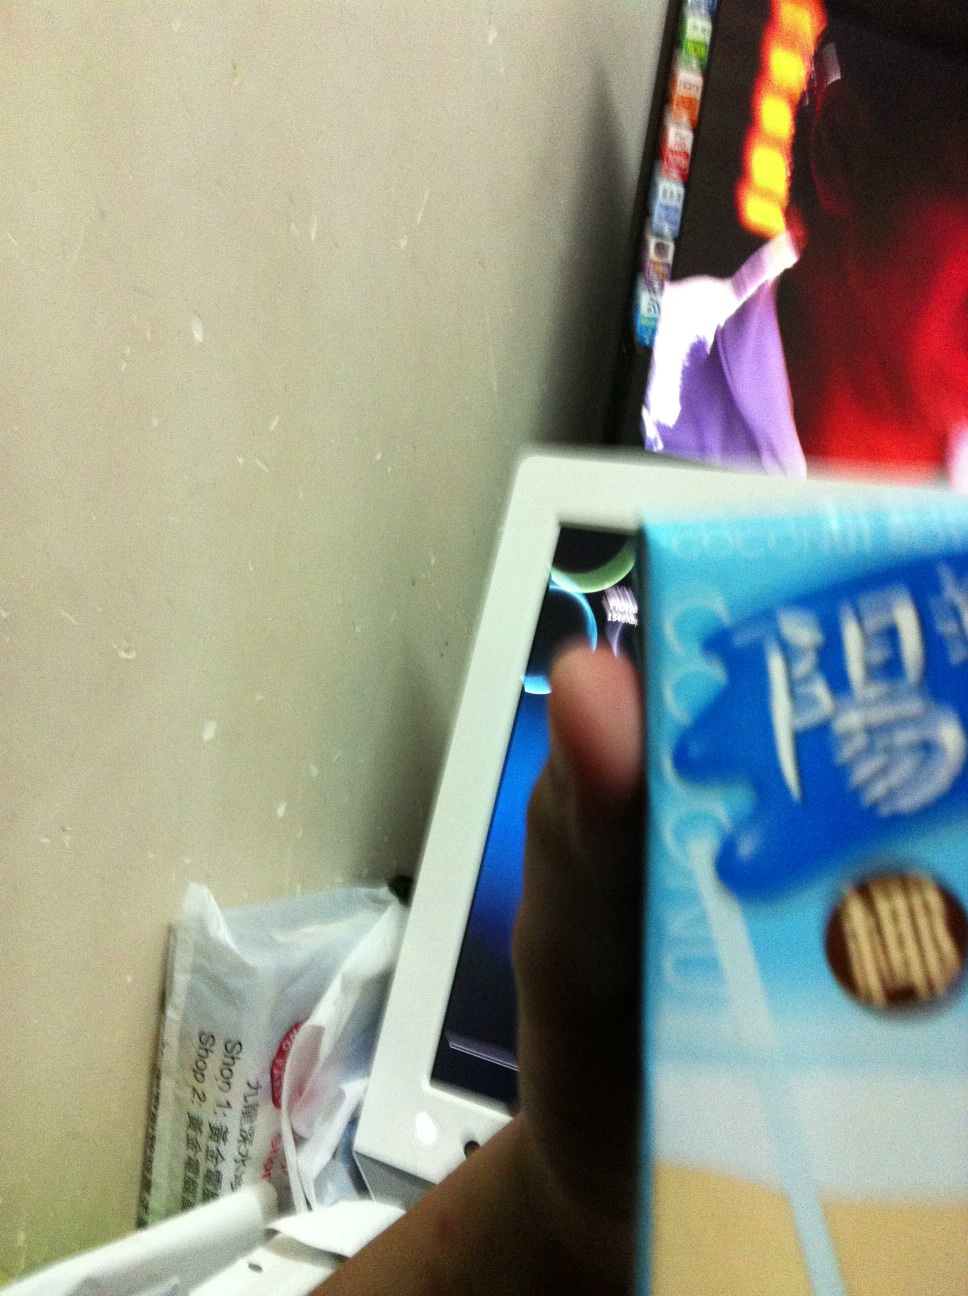Question: What's this food?
Answer: unanswerable